Cotter, Arkansas

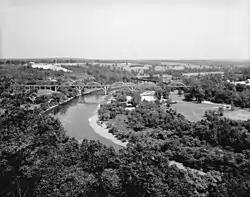
The Cotter Bridge was critical in the development of The Ozarks.

Native American Bluff Dwellers were the original inhabitants of the area now known as Cotter for centuries before settlers arrived. When Native Americans were moved westward on the Trail of Tears, approximately 1000 Cherokees crossed just a short distance upriver from the current location of Downtown Cotter.